Bob Fry (golfer)

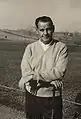
Fry at Crow Valley Golf Club in Bettendorf, Iowa

Robert Nelson Fry (November 29, 1922 – January 12, 1993) was an American professional golfer instrumental in the development of golf in the Iowa and Illinois area.